Southwood Camp

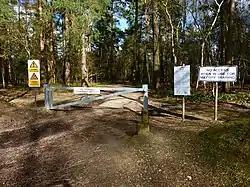
The military training area to the immediate west of the former camp

Southwood Camp was a military installation at Southwood in Hampshire.